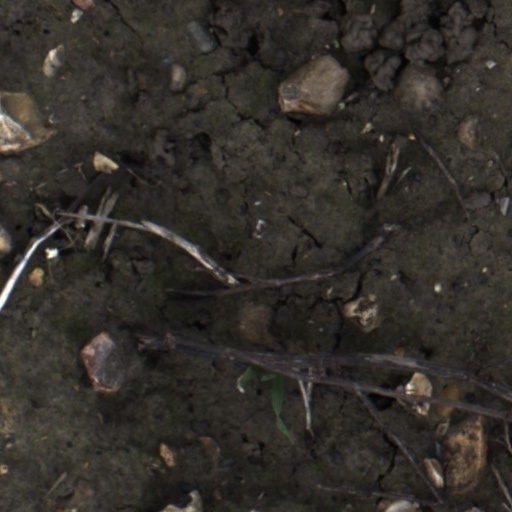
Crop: wheat